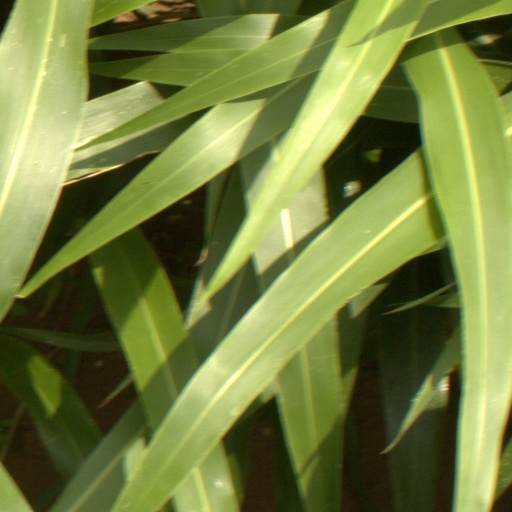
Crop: sorghum